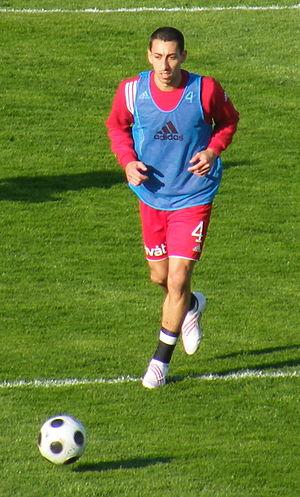
Leandro Marcolini Pedroso de Almeida, dit Leandro ou Leo, est un footballeur brésilien naturalisé hongrois, né le 19 mars 1982 à Cornélio Procópio au Paraná au Brésil. Il mesure 1,80 m.